Chatterley Whitfield

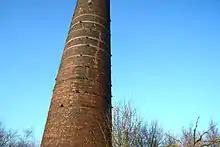
The main chimney built during 1891

In 1920 an ex-army hut provided the colliery with its first canteen facilities and work began on a new lamp room to house the heavy electric lamps which were gradually being introduced and used in addition to the conventional oil safety lamps.